Alabama

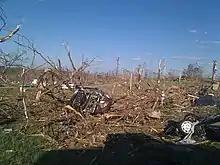
Tornado damage in Phil Campbell following the statewide April 27, 2011, tornado outbreak

A -wide meteorite impact crater is located in Elmore County, just north of Montgomery. This is the Wetumpka crater, the site of "Alabama's greatest natural disaster". A -wide meteorite hit the area about 80 million years ago. The hills just east of downtown Wetumpka showcase the eroded remains of the impact crater that was blasted into the bedrock, with the area labeled the Wetumpka crater or astrobleme ("star-wound") because of the concentric rings of fractures and zones of shattered rock that can be found beneath the surface. In 2002, Christian Koeberl with the Institute of Geochemistry University of Vienna published evidence and established the site as the 157th recognized impact crater on Earth.